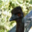
Label: bird